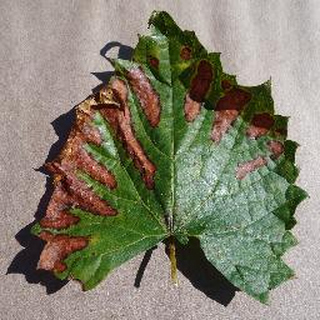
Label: grape_esca_black_measles